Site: brandenburg
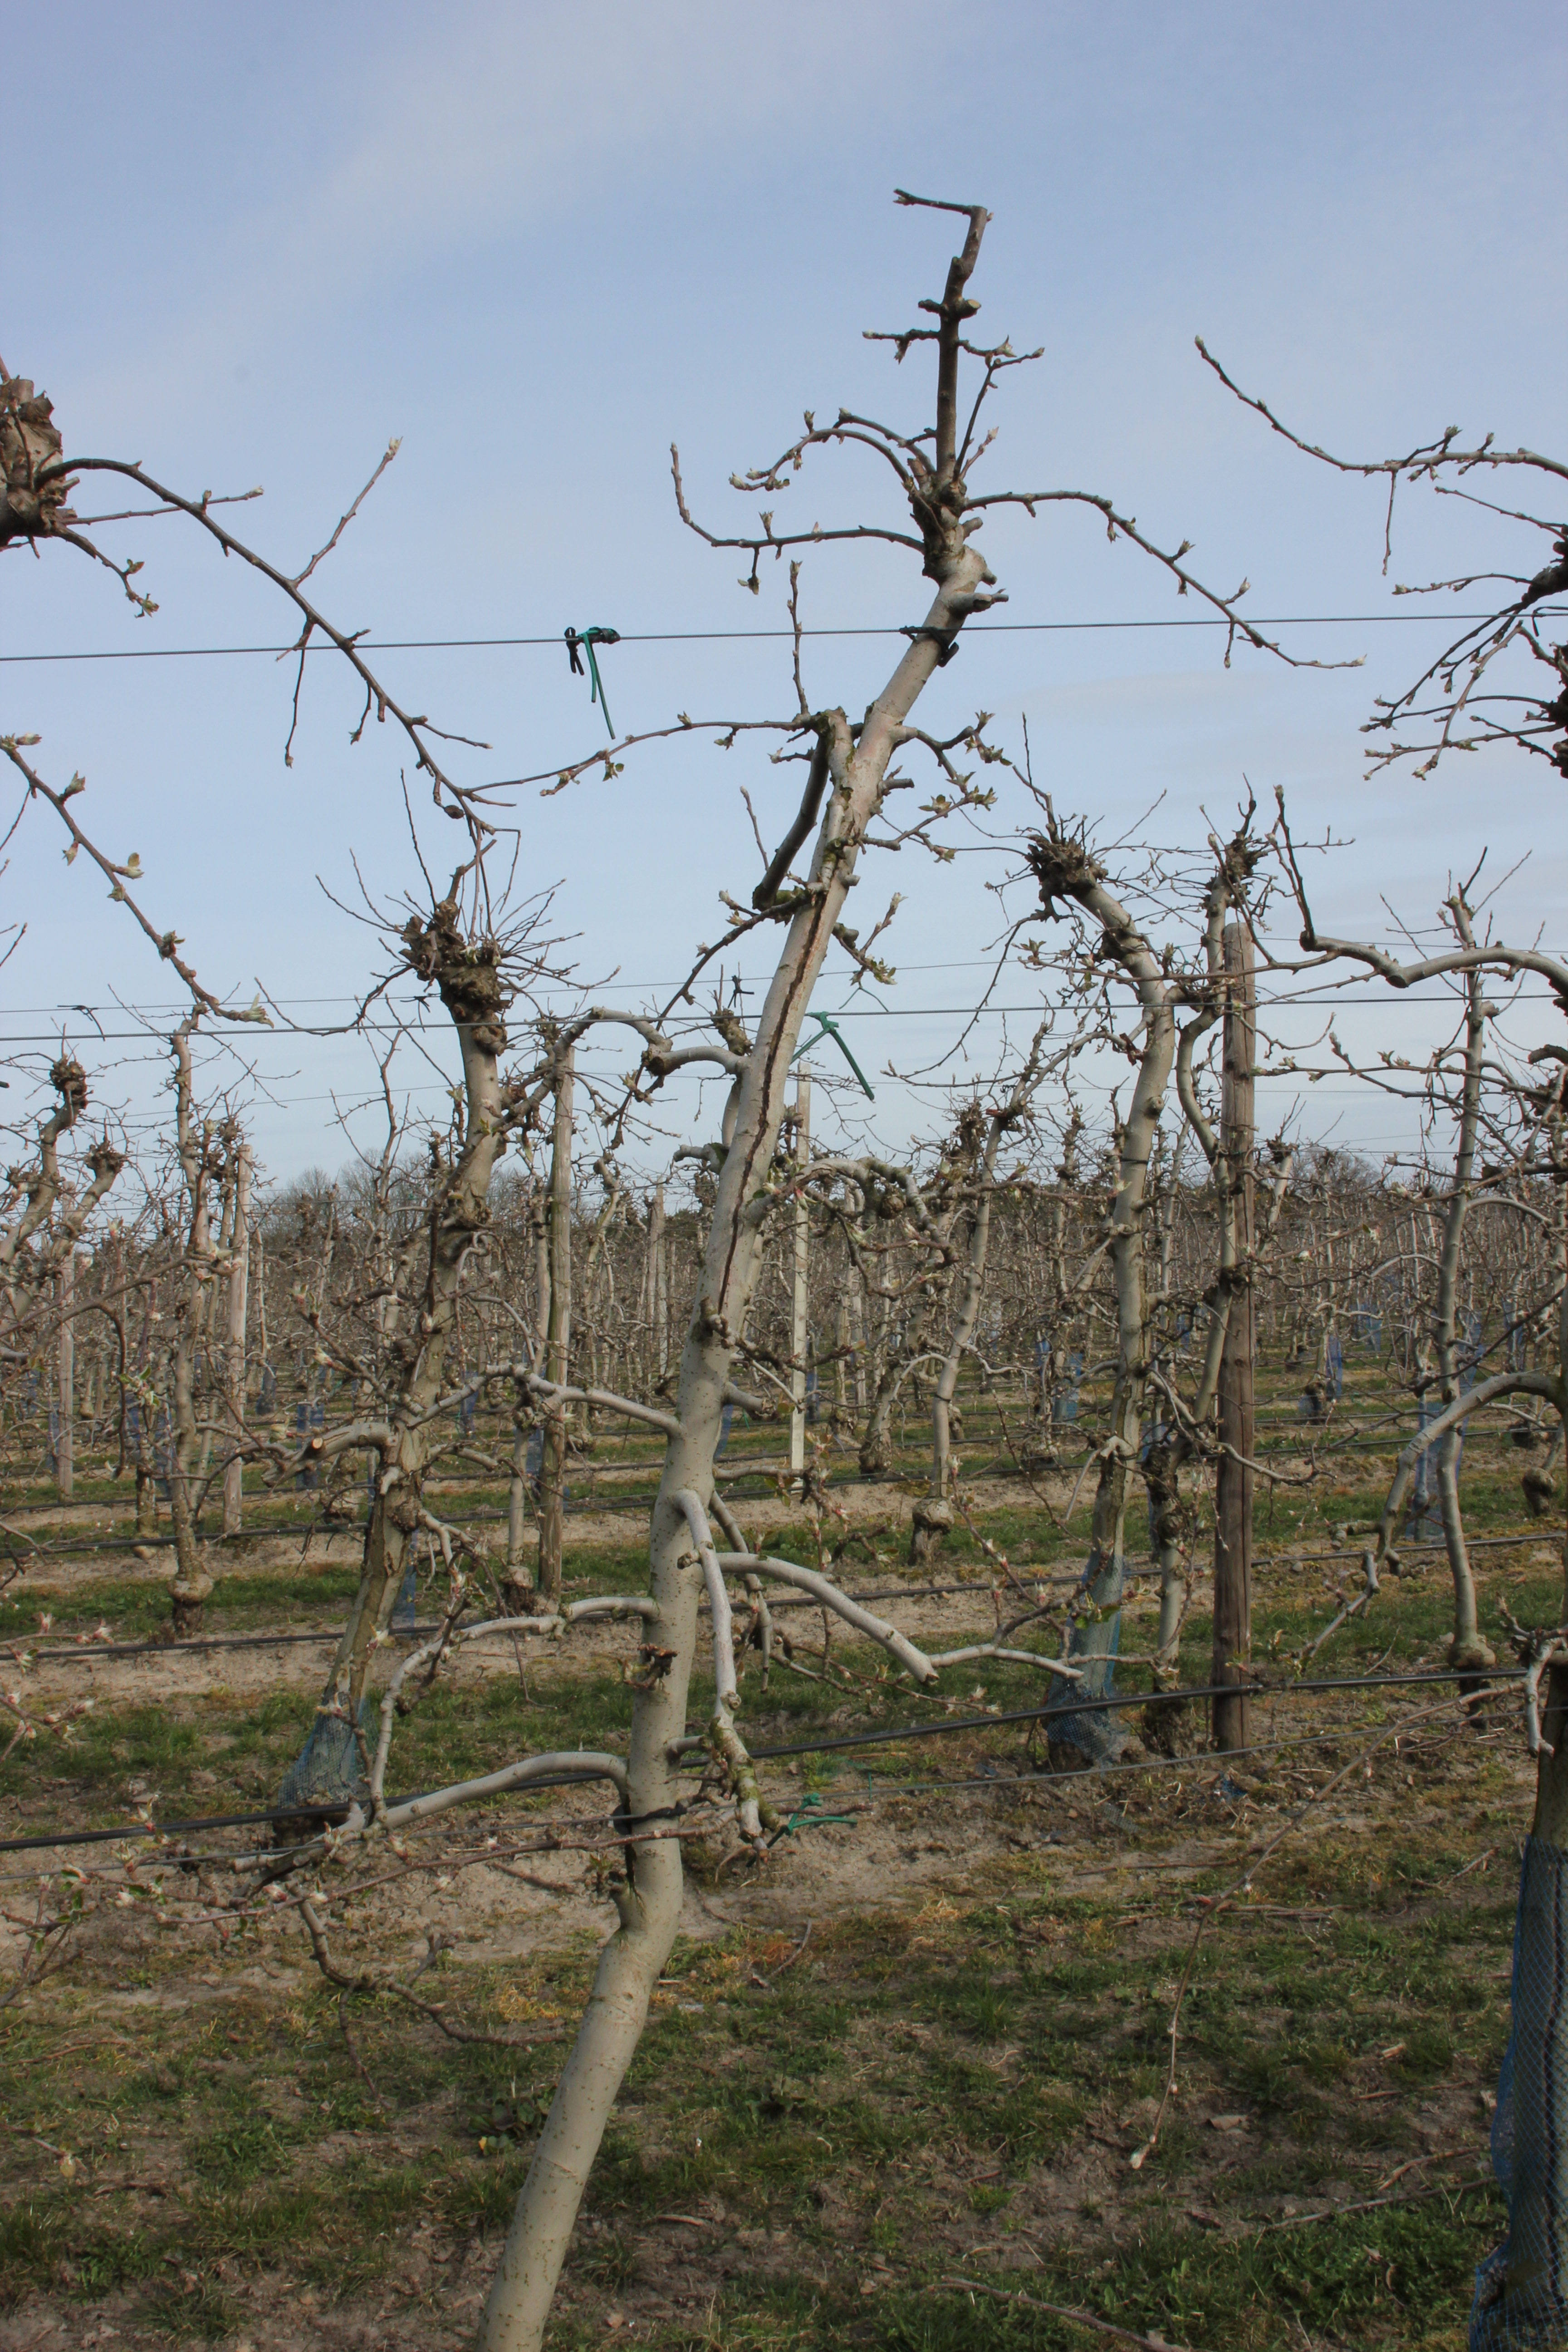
Growth stage (BBCH 54): Inflorescence emergence